Hurdy-gurdy

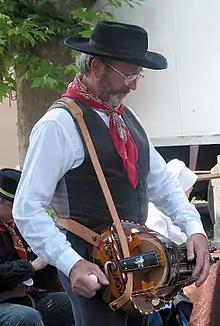
Hurdy-gurdy player in Saint-Jean-des-Ollières, Puy-de-Dôme (France)

Later, the "organistrum" was made smaller to let a single player both turn the crank and work the keys. The "solo organistrum" was known from Spain and France, but was largely replaced by an improved variant, known as a "symphonia", in the 13th century, a small box-shaped version of the hurdy-gurdy with three strings and a diatonic keyboard. At about the same time, a new form of key pressed from beneath was developed. These keys were much more practical for faster music and easier to handle; eventually they completely replaced keys pulled up from above. Medieval depictions of the "symphonia" show both types of keys.